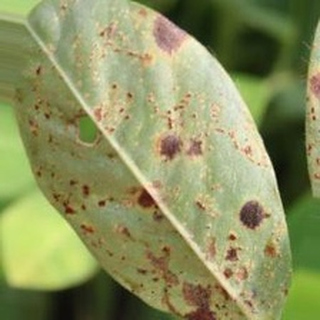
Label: groundnut_rust